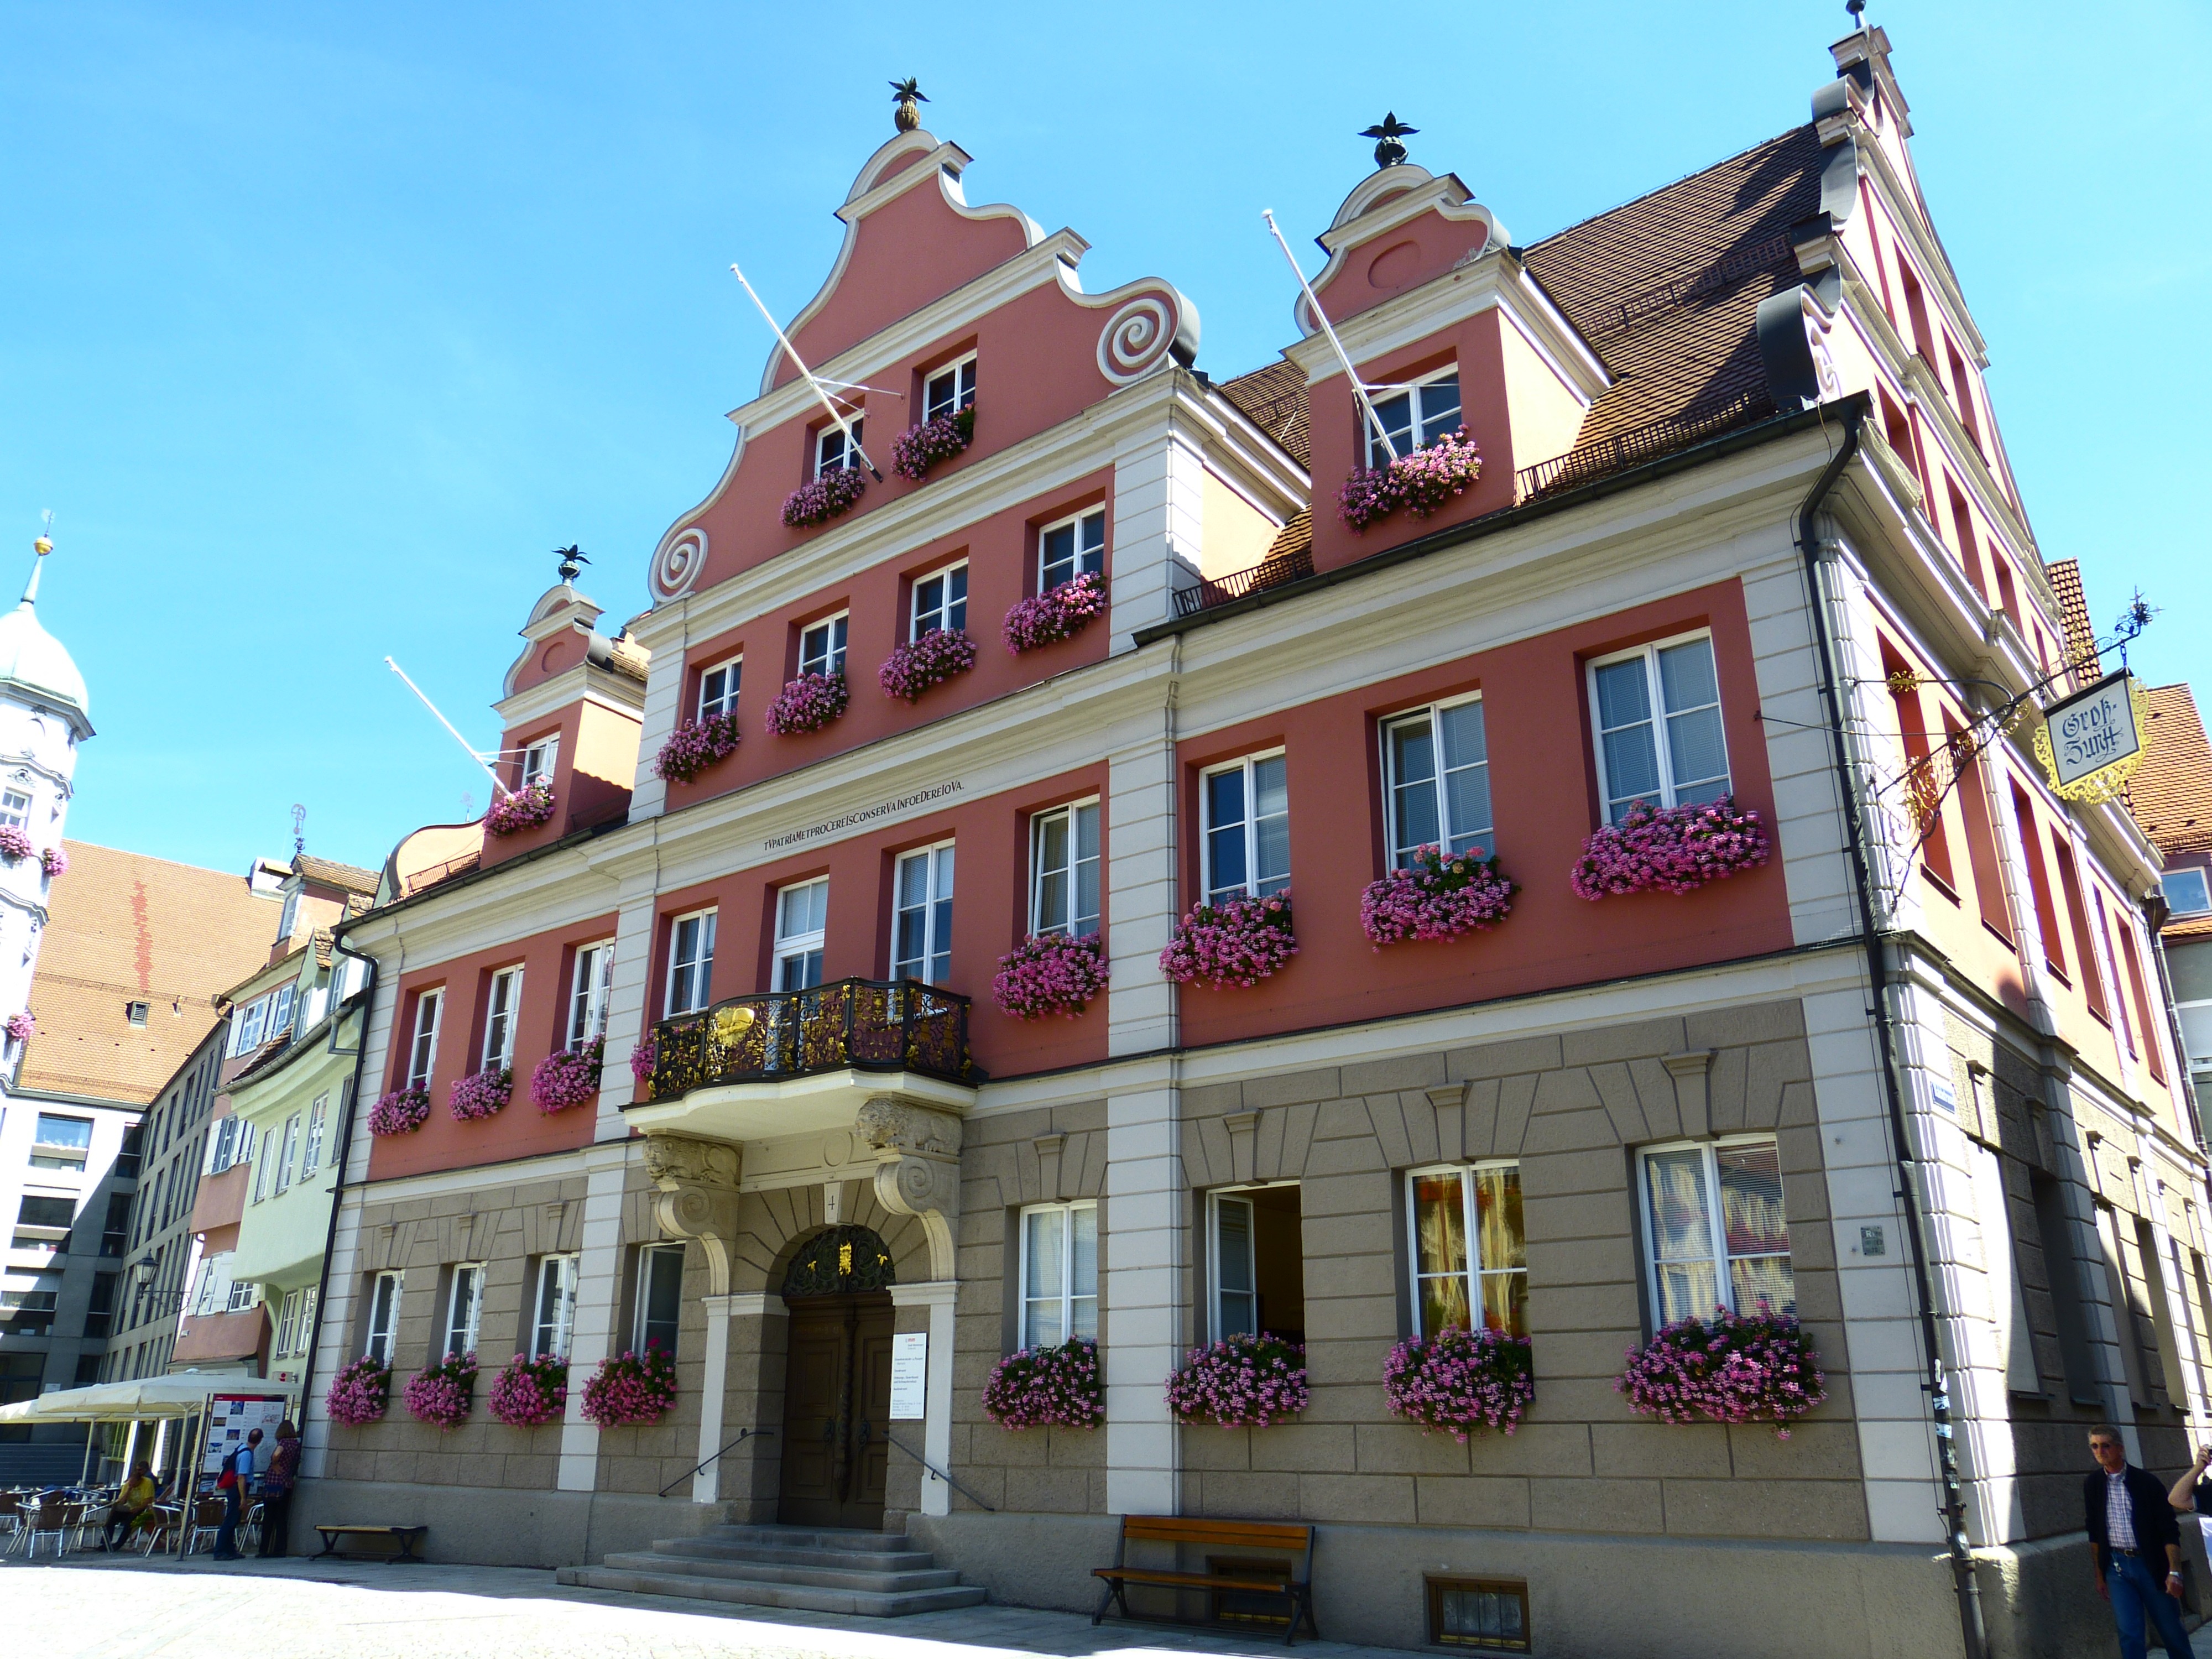
architecture, house, town, building, palace, downtown, red, plaza, landmark, facade, tourism, memmingen, neighbourhood, wealth, imperial city, large guild, patrician